Knute Nelson

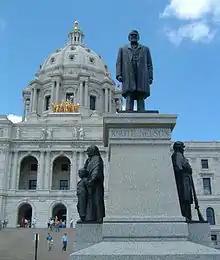
A statue of Nelson stands in front of the Minnesota State Capitol

Nelson served in the United States House of Representatives from March 4, 1883, to March 4, 1889, in the 48th, 49th, and 50th congresses. In keeping with practices of the Gilded Age, his first agenda item in Congress was to ensure patronage for his supporters in Minnesota by doling out the limited number of federal appointments available. Most were made through Paul C. Sletten, the Receiver of the U.S. Land Office in Crookston. In addition to rewarding political support, he replaced pro-Kindred appointees in the forested counties around the Northern Pacific Railroad, the so-called "Pineries." Particularly publicized was the firing of Søren Listoe as Register of the U.S. Land Office in Fergus Falls.